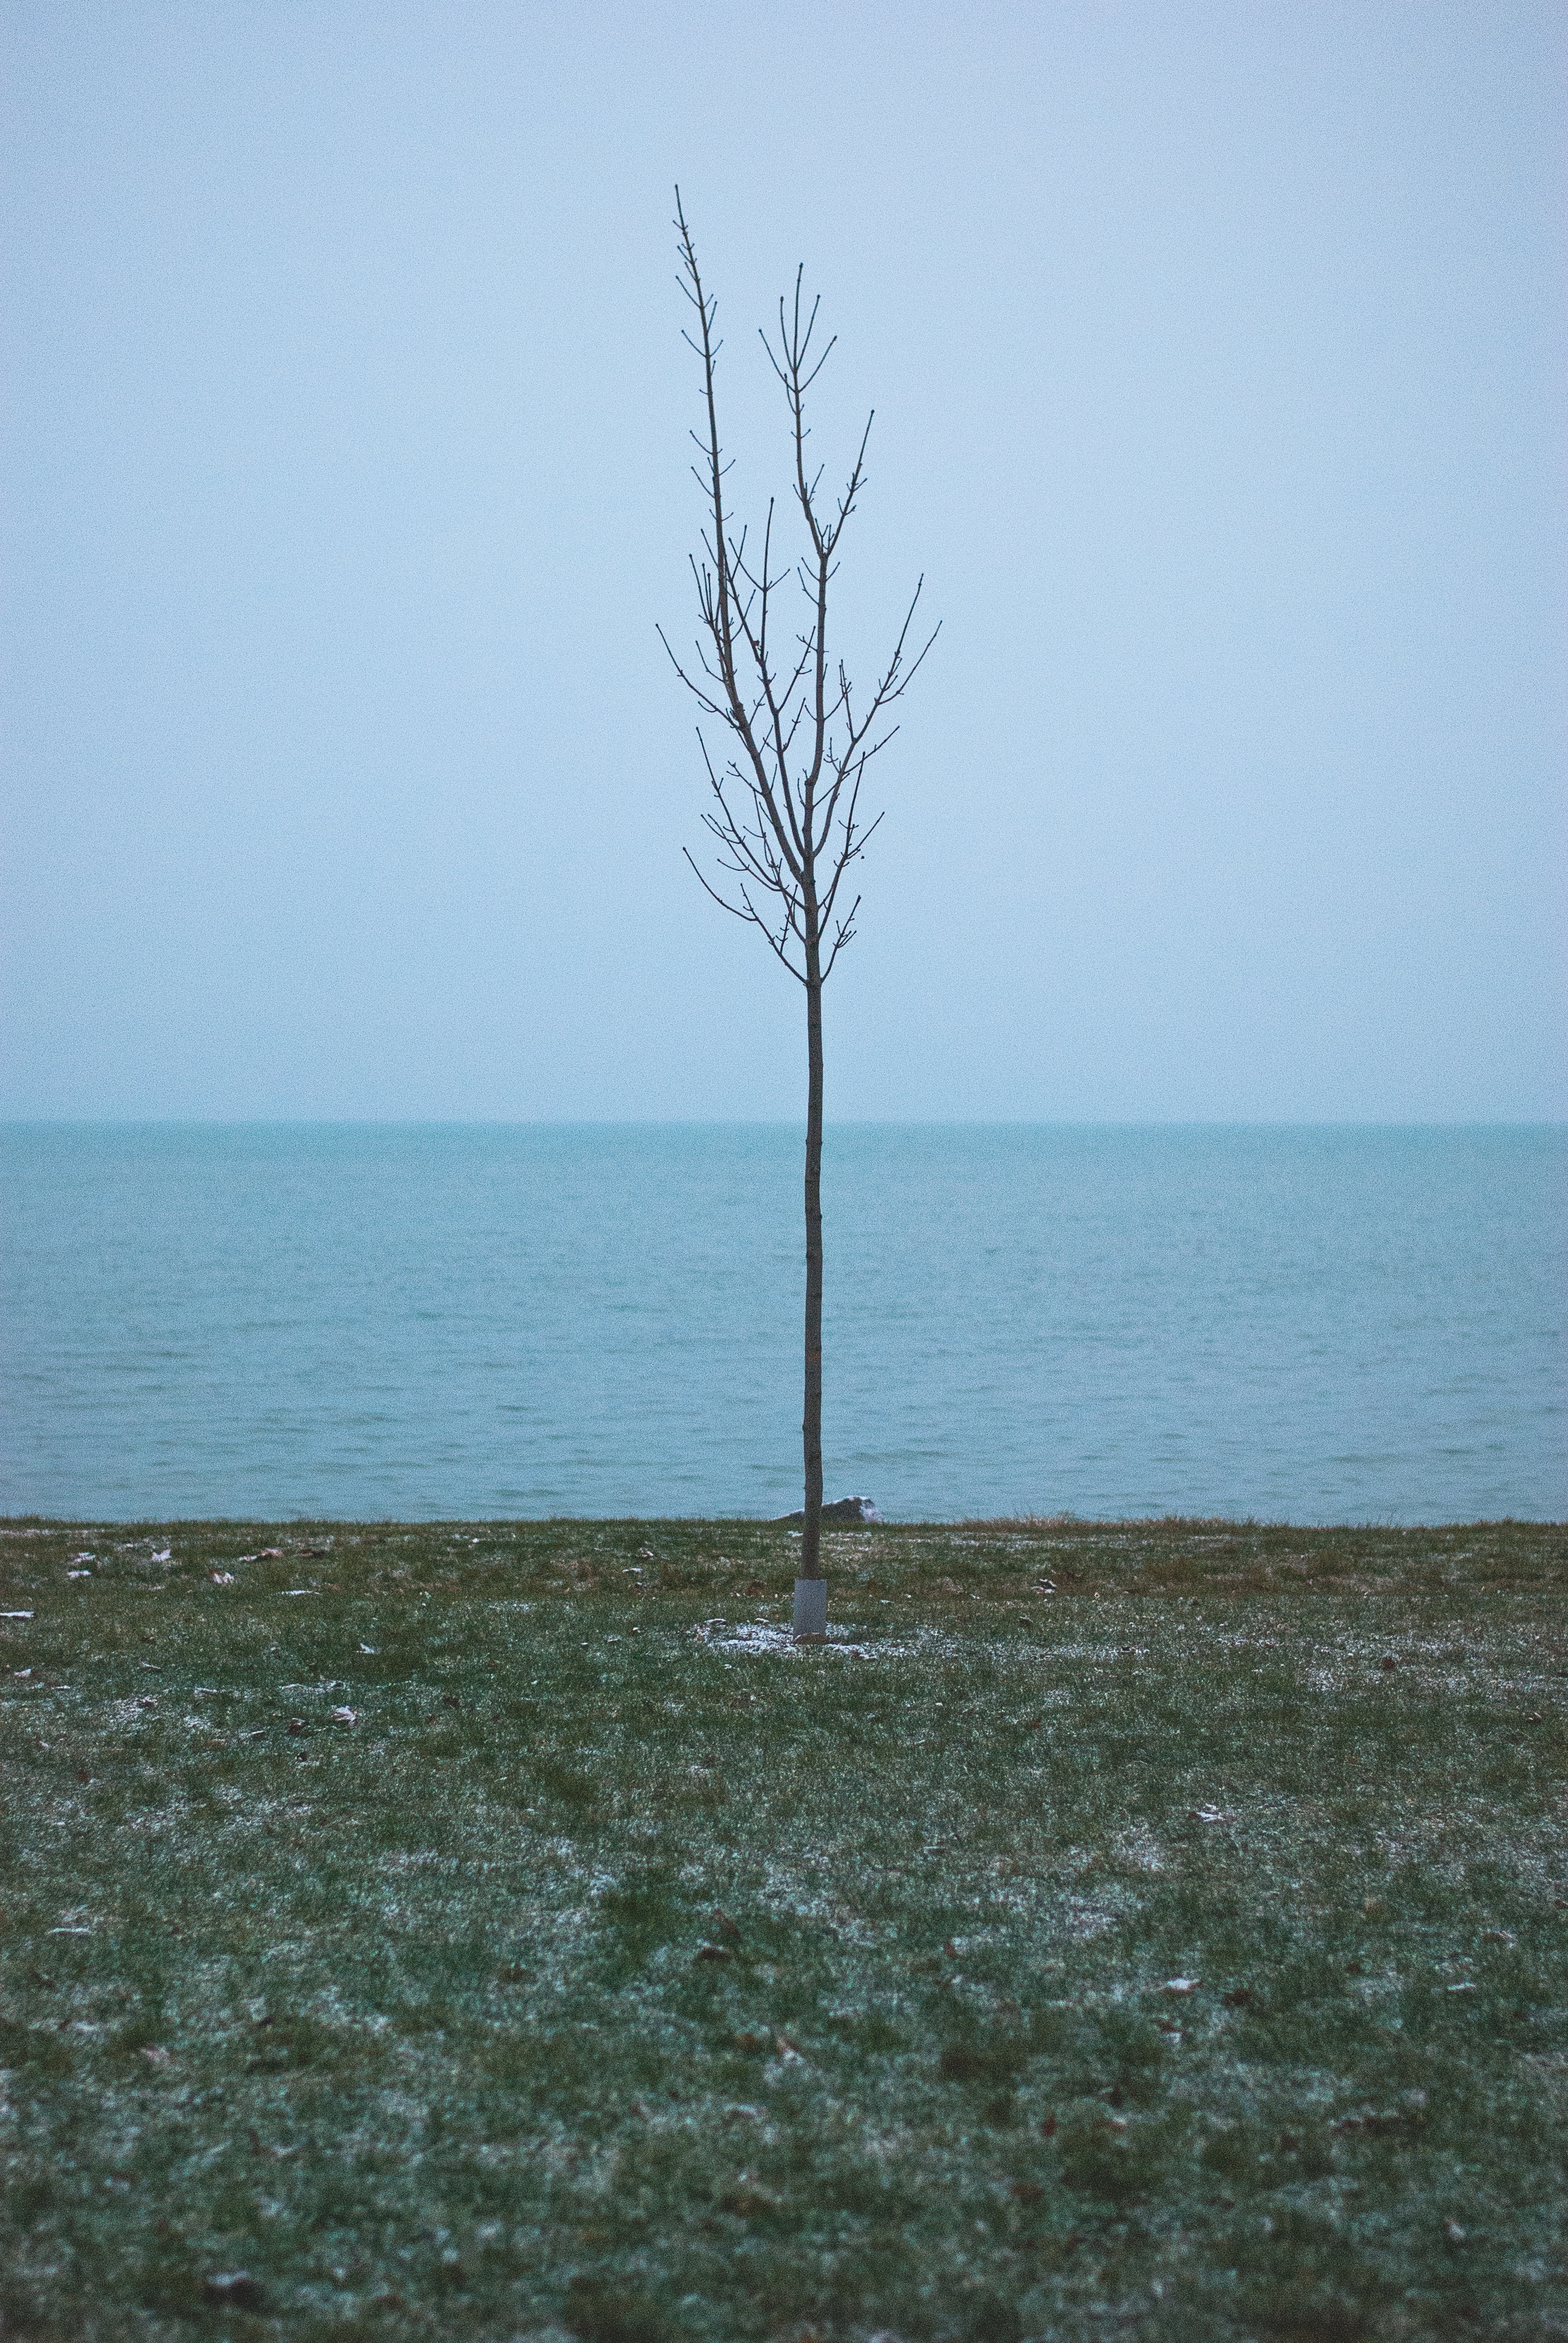
beach, sea, coast, tree, water, nature, ocean, horizon, morning, shore, wave, lake, wind, bay, body of water, atmospheric phenomenon, woody plant